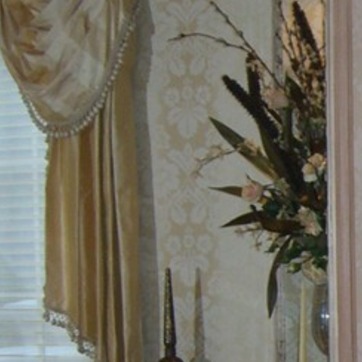
Material: mirror